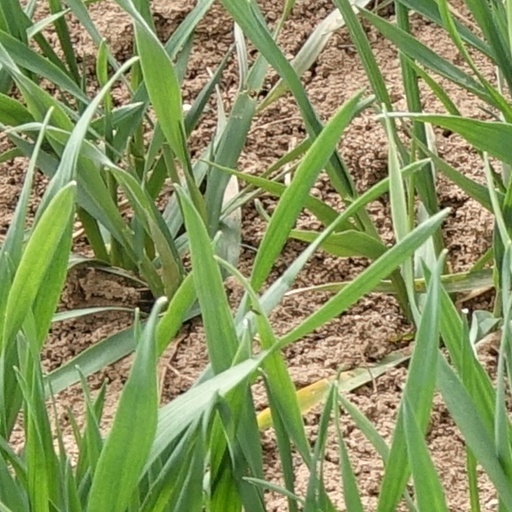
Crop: wheat